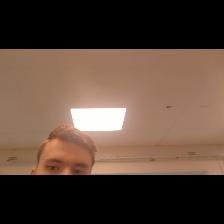
Label: Human